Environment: real
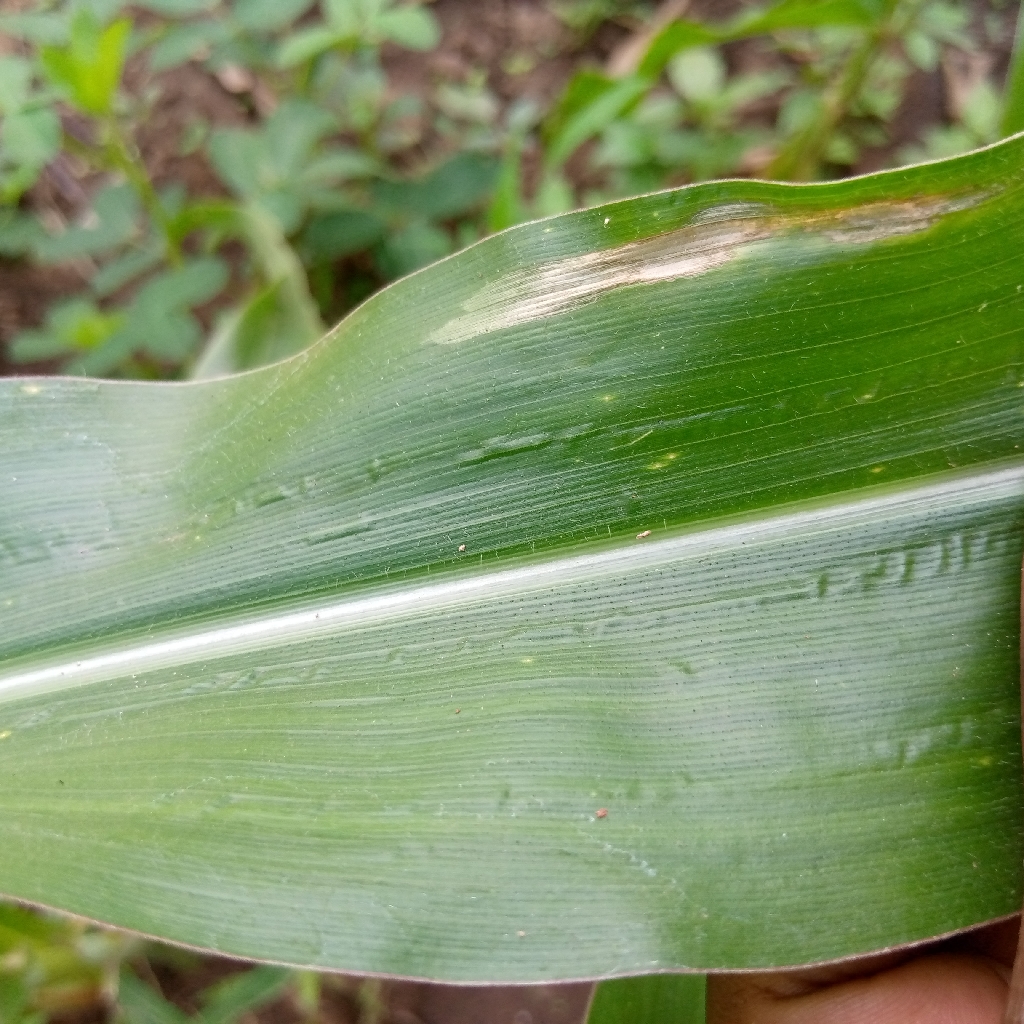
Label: northern_corn_leaf_blight